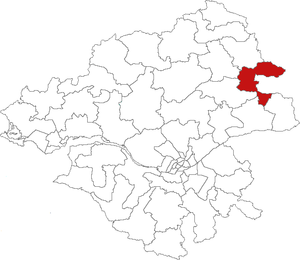
Carte de localisation du canton de Saint-Mars-la-Jaille (France, Loire-Atlantique)
Le canton de Saint-Mars-la-Jaille était une circonscription électorale française, située dans le département de la Loire-Atlantique. Il disparait à la suite du redécoupage cantonal de 2014, intégré dans le canton d'Ancenis.